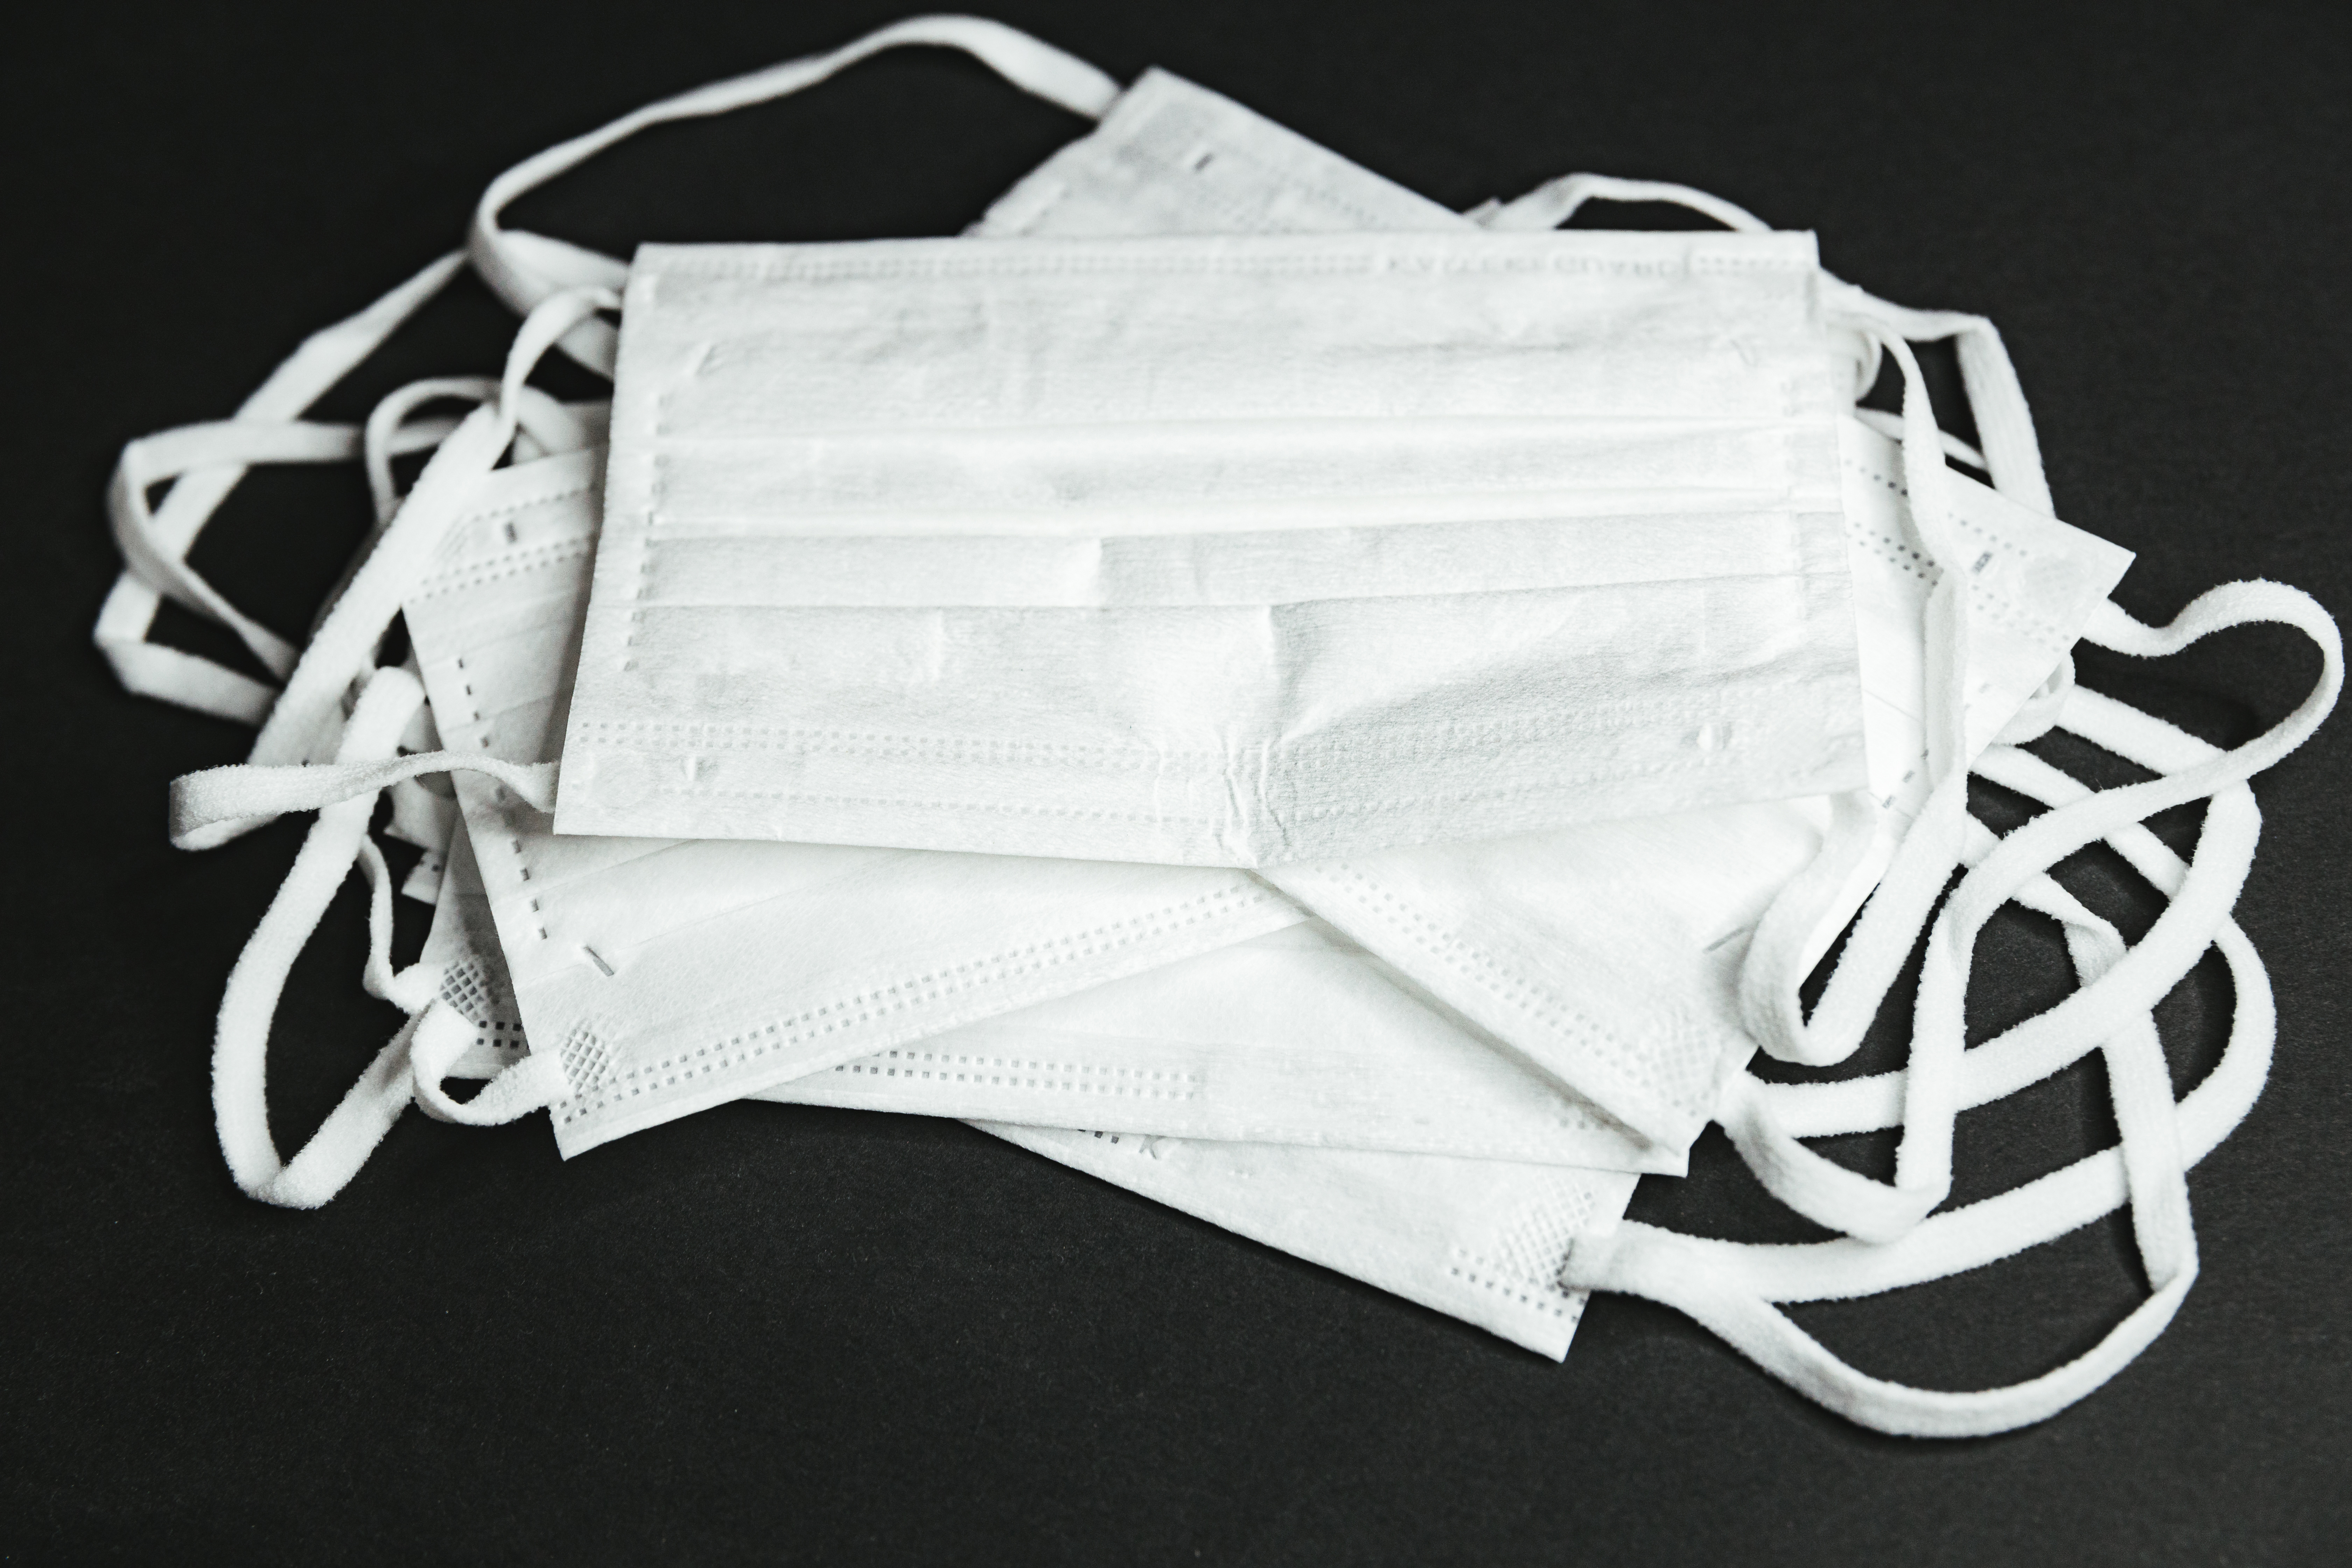
mask, bag, net